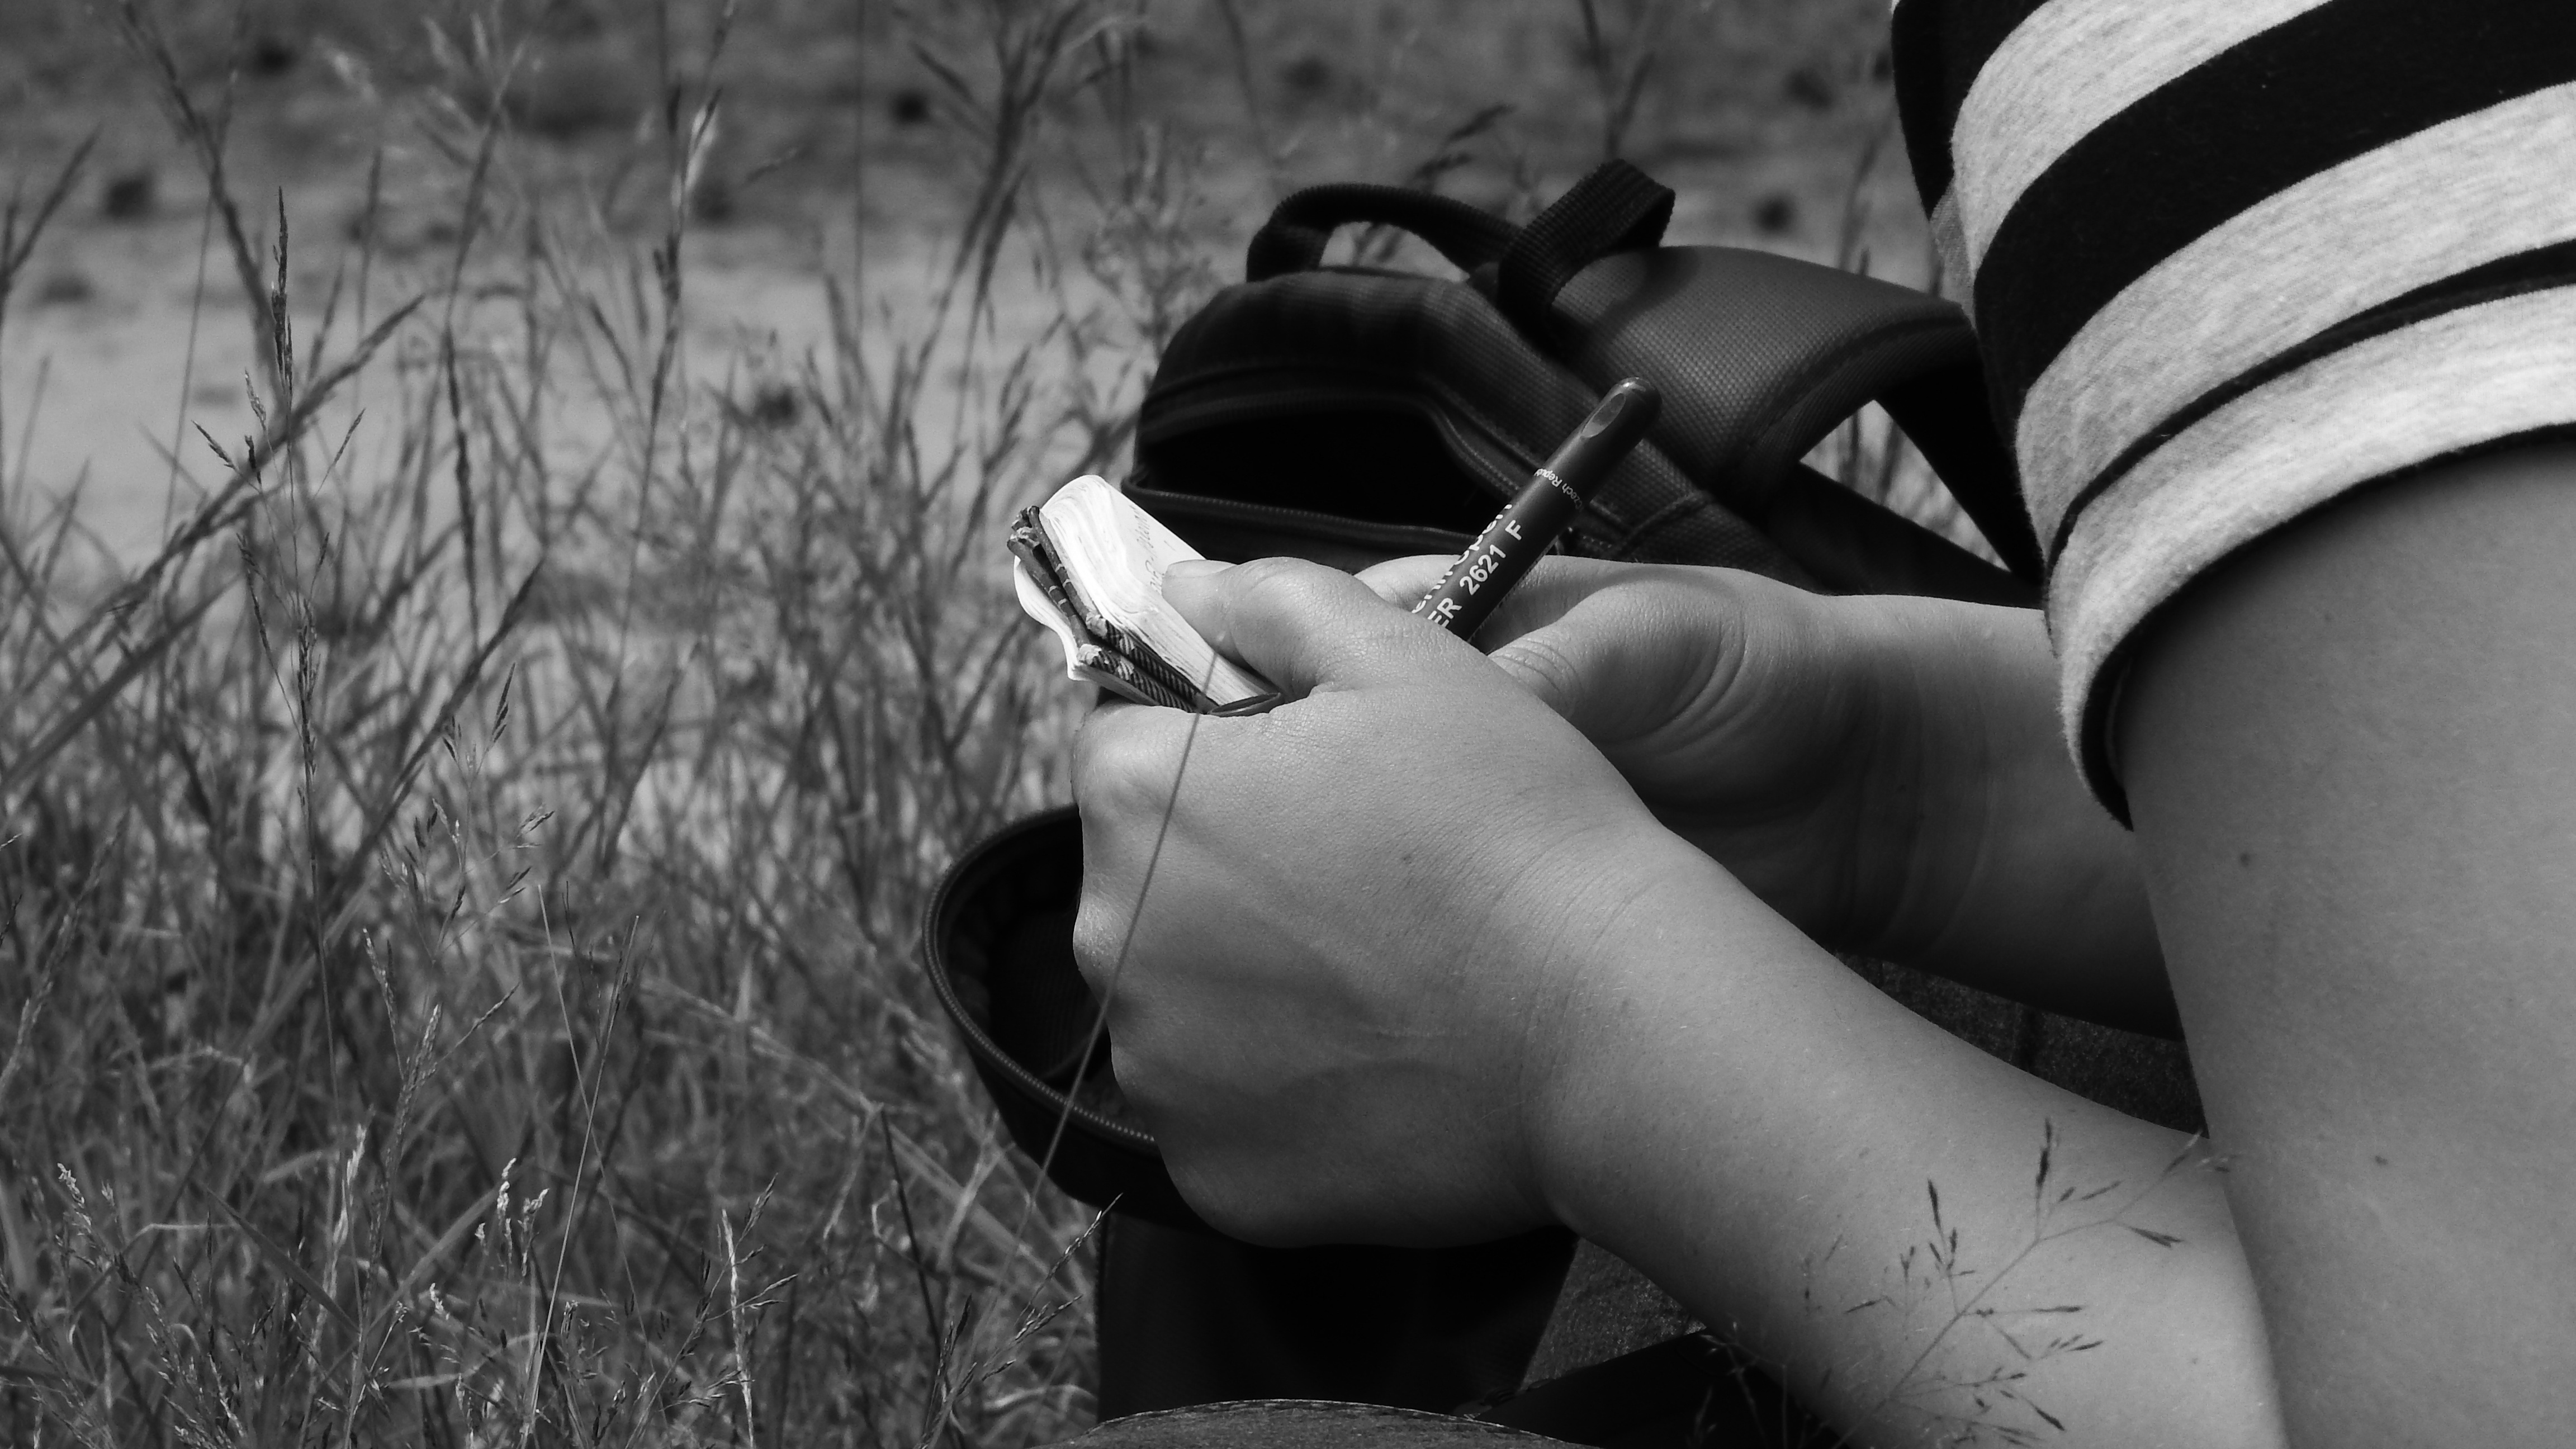
writing, hand, person, black and white, girl, white, photography, notepad, leg, model, black, monochrome, write, photograph, beauty, notes, monochrome photography